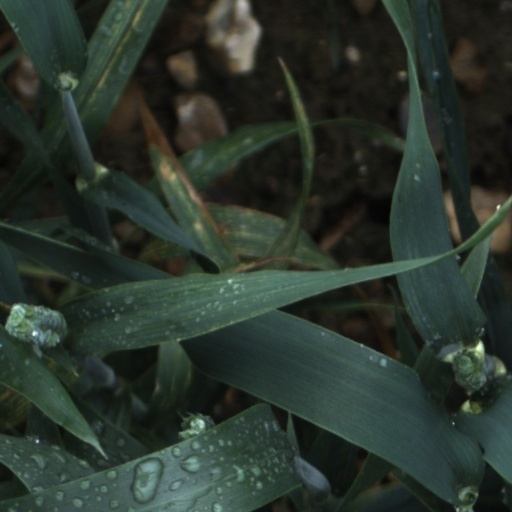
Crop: wheat